Hemanta Mukhopadhyay metro station

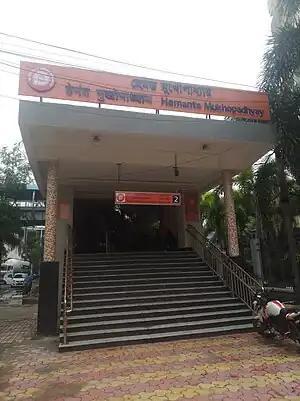
Hemanta Mukhopadhyay metro station Gate No. 2

The station has four entrances and exits. In addition to staircases, it will be equipped with lifts and escalators. The station will have drinking water and toilet facilities.